List of National Monuments of Chile

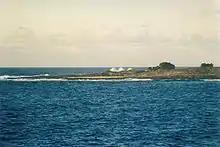
Sala y Gómez Island

The National Monuments of Chile (Spanish: "Monumentos Nacionales de Chile [MN]", are those places, and properties, moveable or fixed, protected by the State of Chile under the 1970 Law No. 17,288 for the protection of National Monuments. This protection is managed by the Council of National Monuments (Spanish: "" owing to the historical, artistic, scientific or commemorative value of those properties designated as national monuments, which represent the country's cultural heritage.